Wan Chai Pier

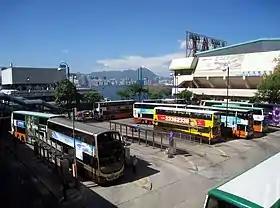
Wan Chai Ferry Pier Public Transport Interchange in June 2009 (Demolished)

As the site of the second generation pier is included in the reclamation area of the Central–Wan Chai Bypass project, the government decided to terminate and demolish the 46-year-old second generation Wan Chai Pier, and build a new pier at the current coast to the north. The Star Ferry Company that has been operating the Wan Chai<->Tsim Sha Tsui ferry line objected to the demolition in 2007.